Fender Noiseless Pickups

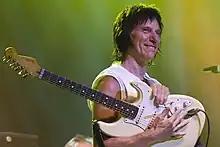
Jeff Beck

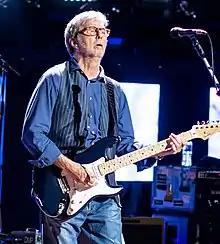
Eric Clapton

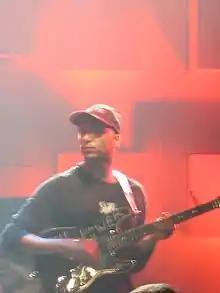
Tom Morello Montreux Jazz Festival 2005

The Jackson Guitars Adrian Smith USA Signature San Dimas guitar models also come fitted with the Fender SCN neck and middle pickups.